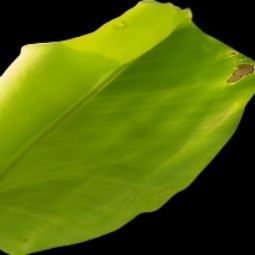
Label: Zinc